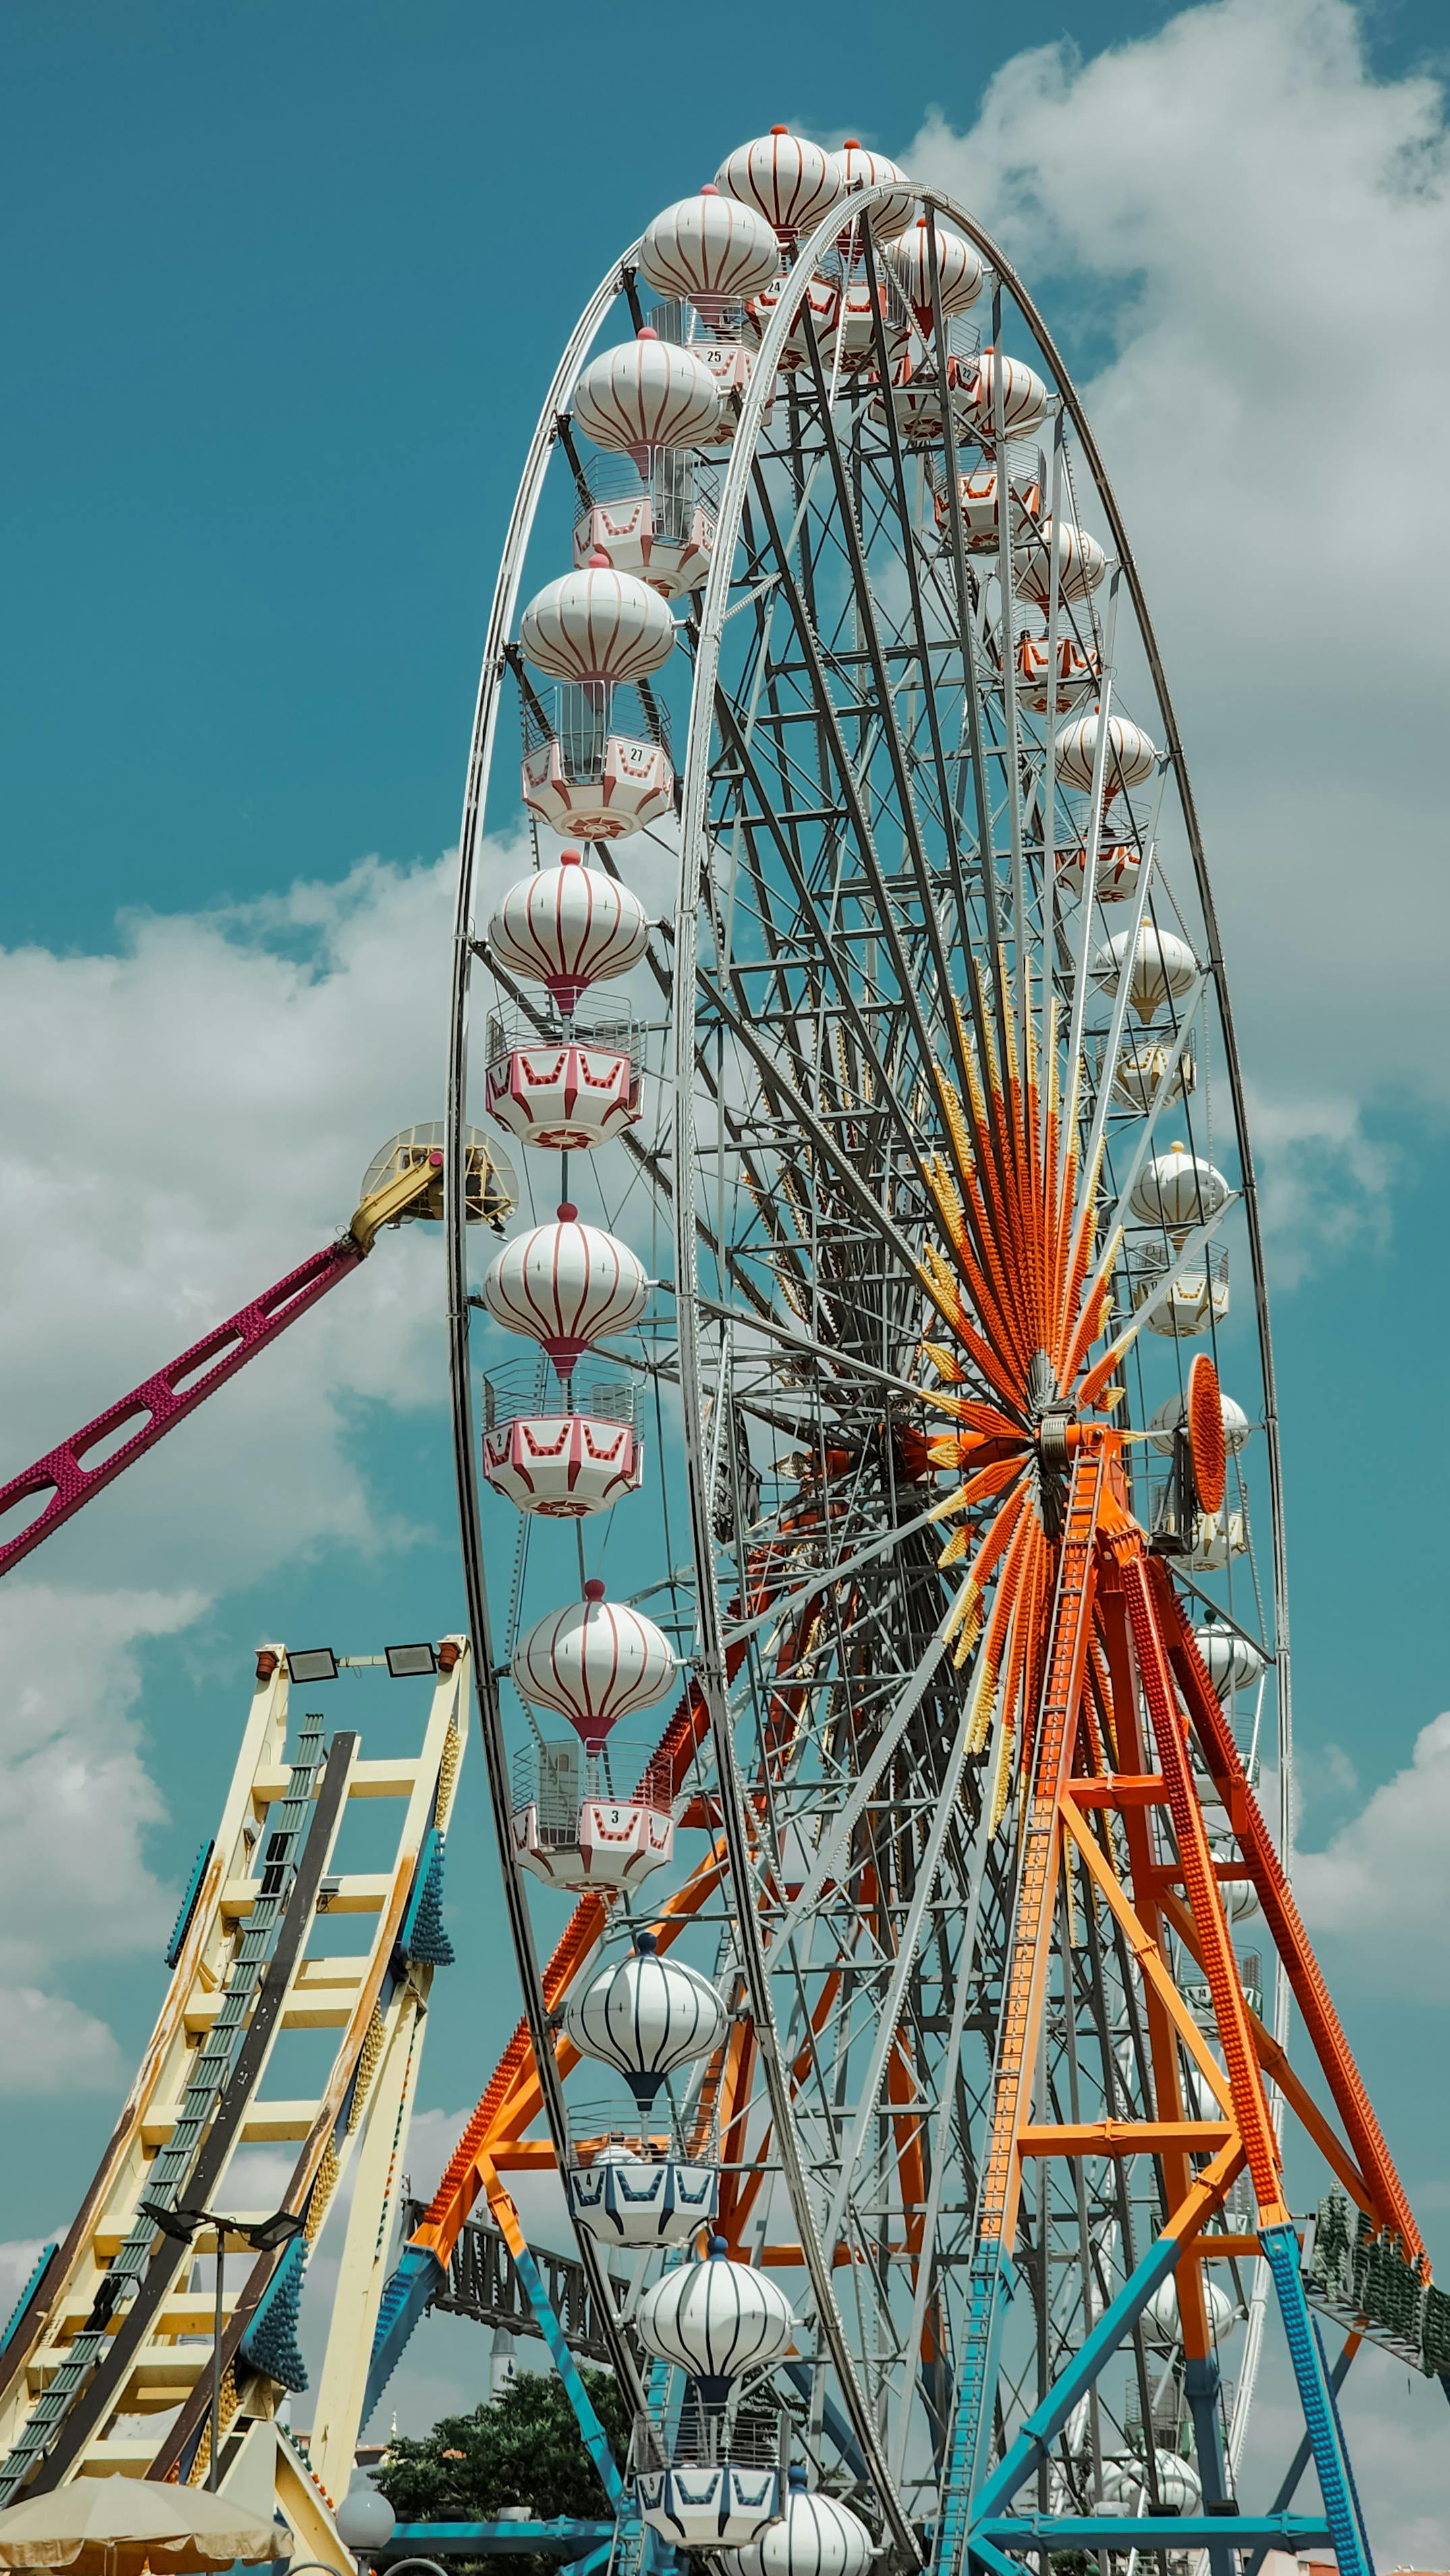
wheel, sky, cloud, ferris wheel, recreation, leisure, automotive wheel system, event, fun, amusement ride, auto part, engineering, nonbuilding structure, pole, amusement park, circle, fair, tourist attraction